Norwegian language

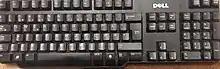
Norwegian keyboard with keys for Æ, Ø, and Å

The letters "c", "q", "w", "x" and "z" are only used in loanwords. As loanwords are assimilated into Norwegian, their spelling might change to reflect Norwegian pronunciation and the principles of Norwegian orthography, e.g. "zebra" in Norwegian is written . Due to historical reasons, some otherwise Norwegian family names are also written using these letters.